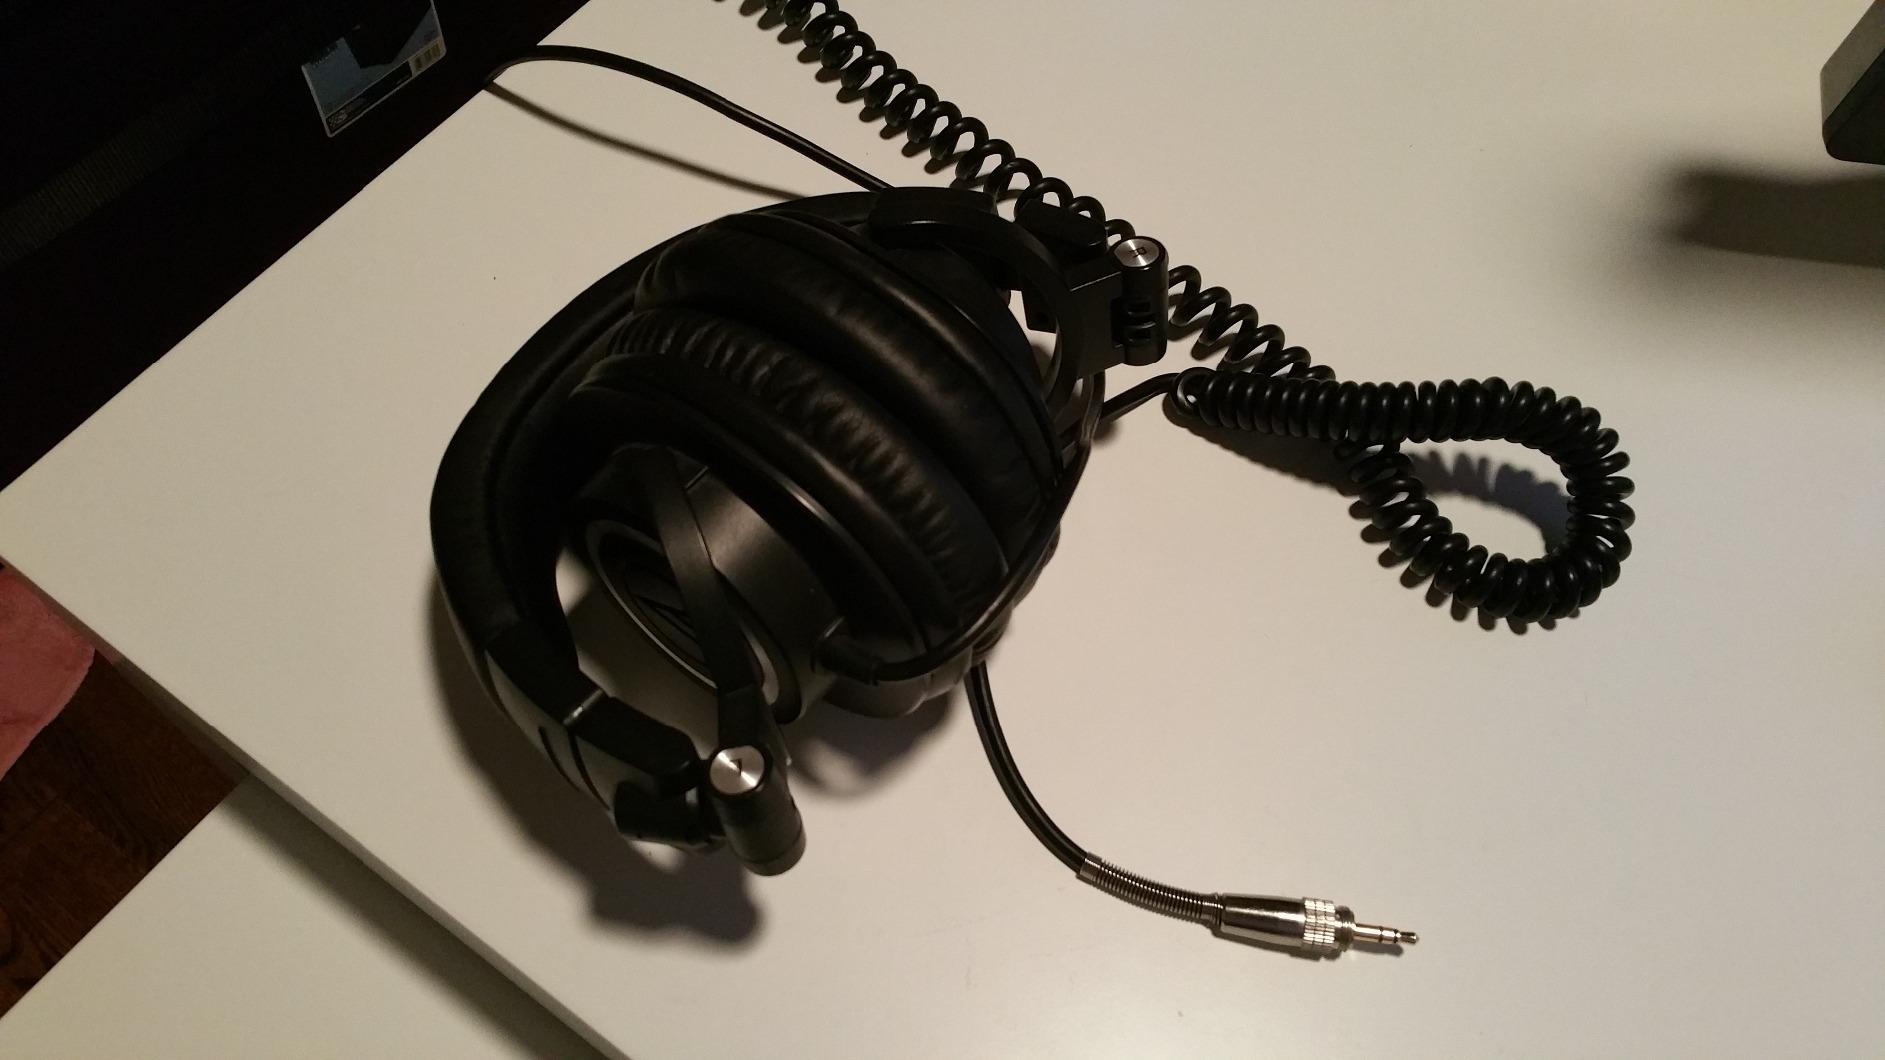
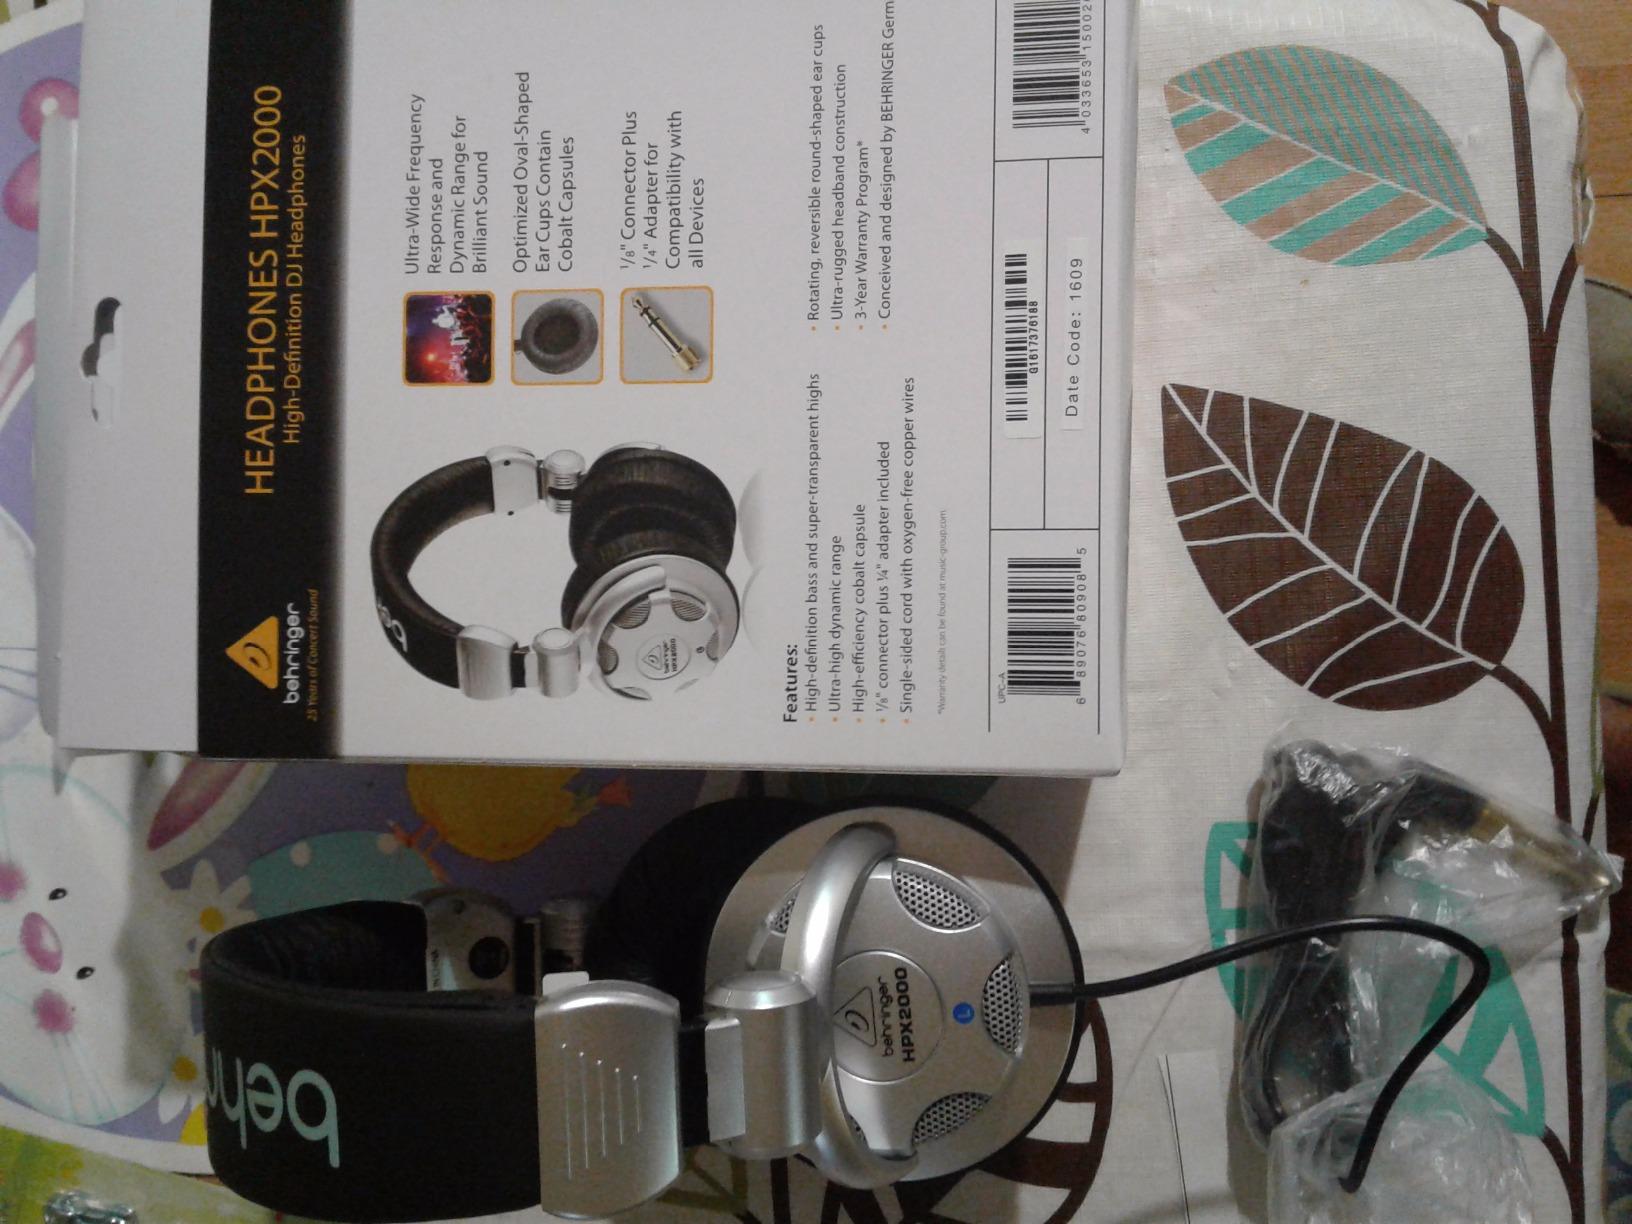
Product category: headphones
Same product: no